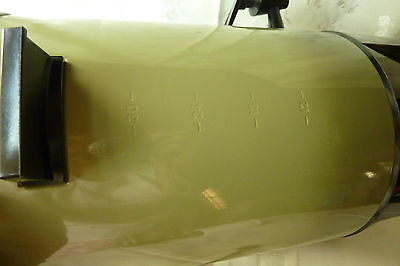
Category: coffee maker